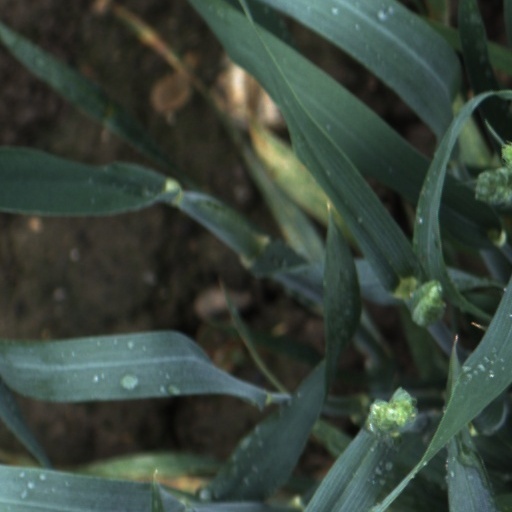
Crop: wheat